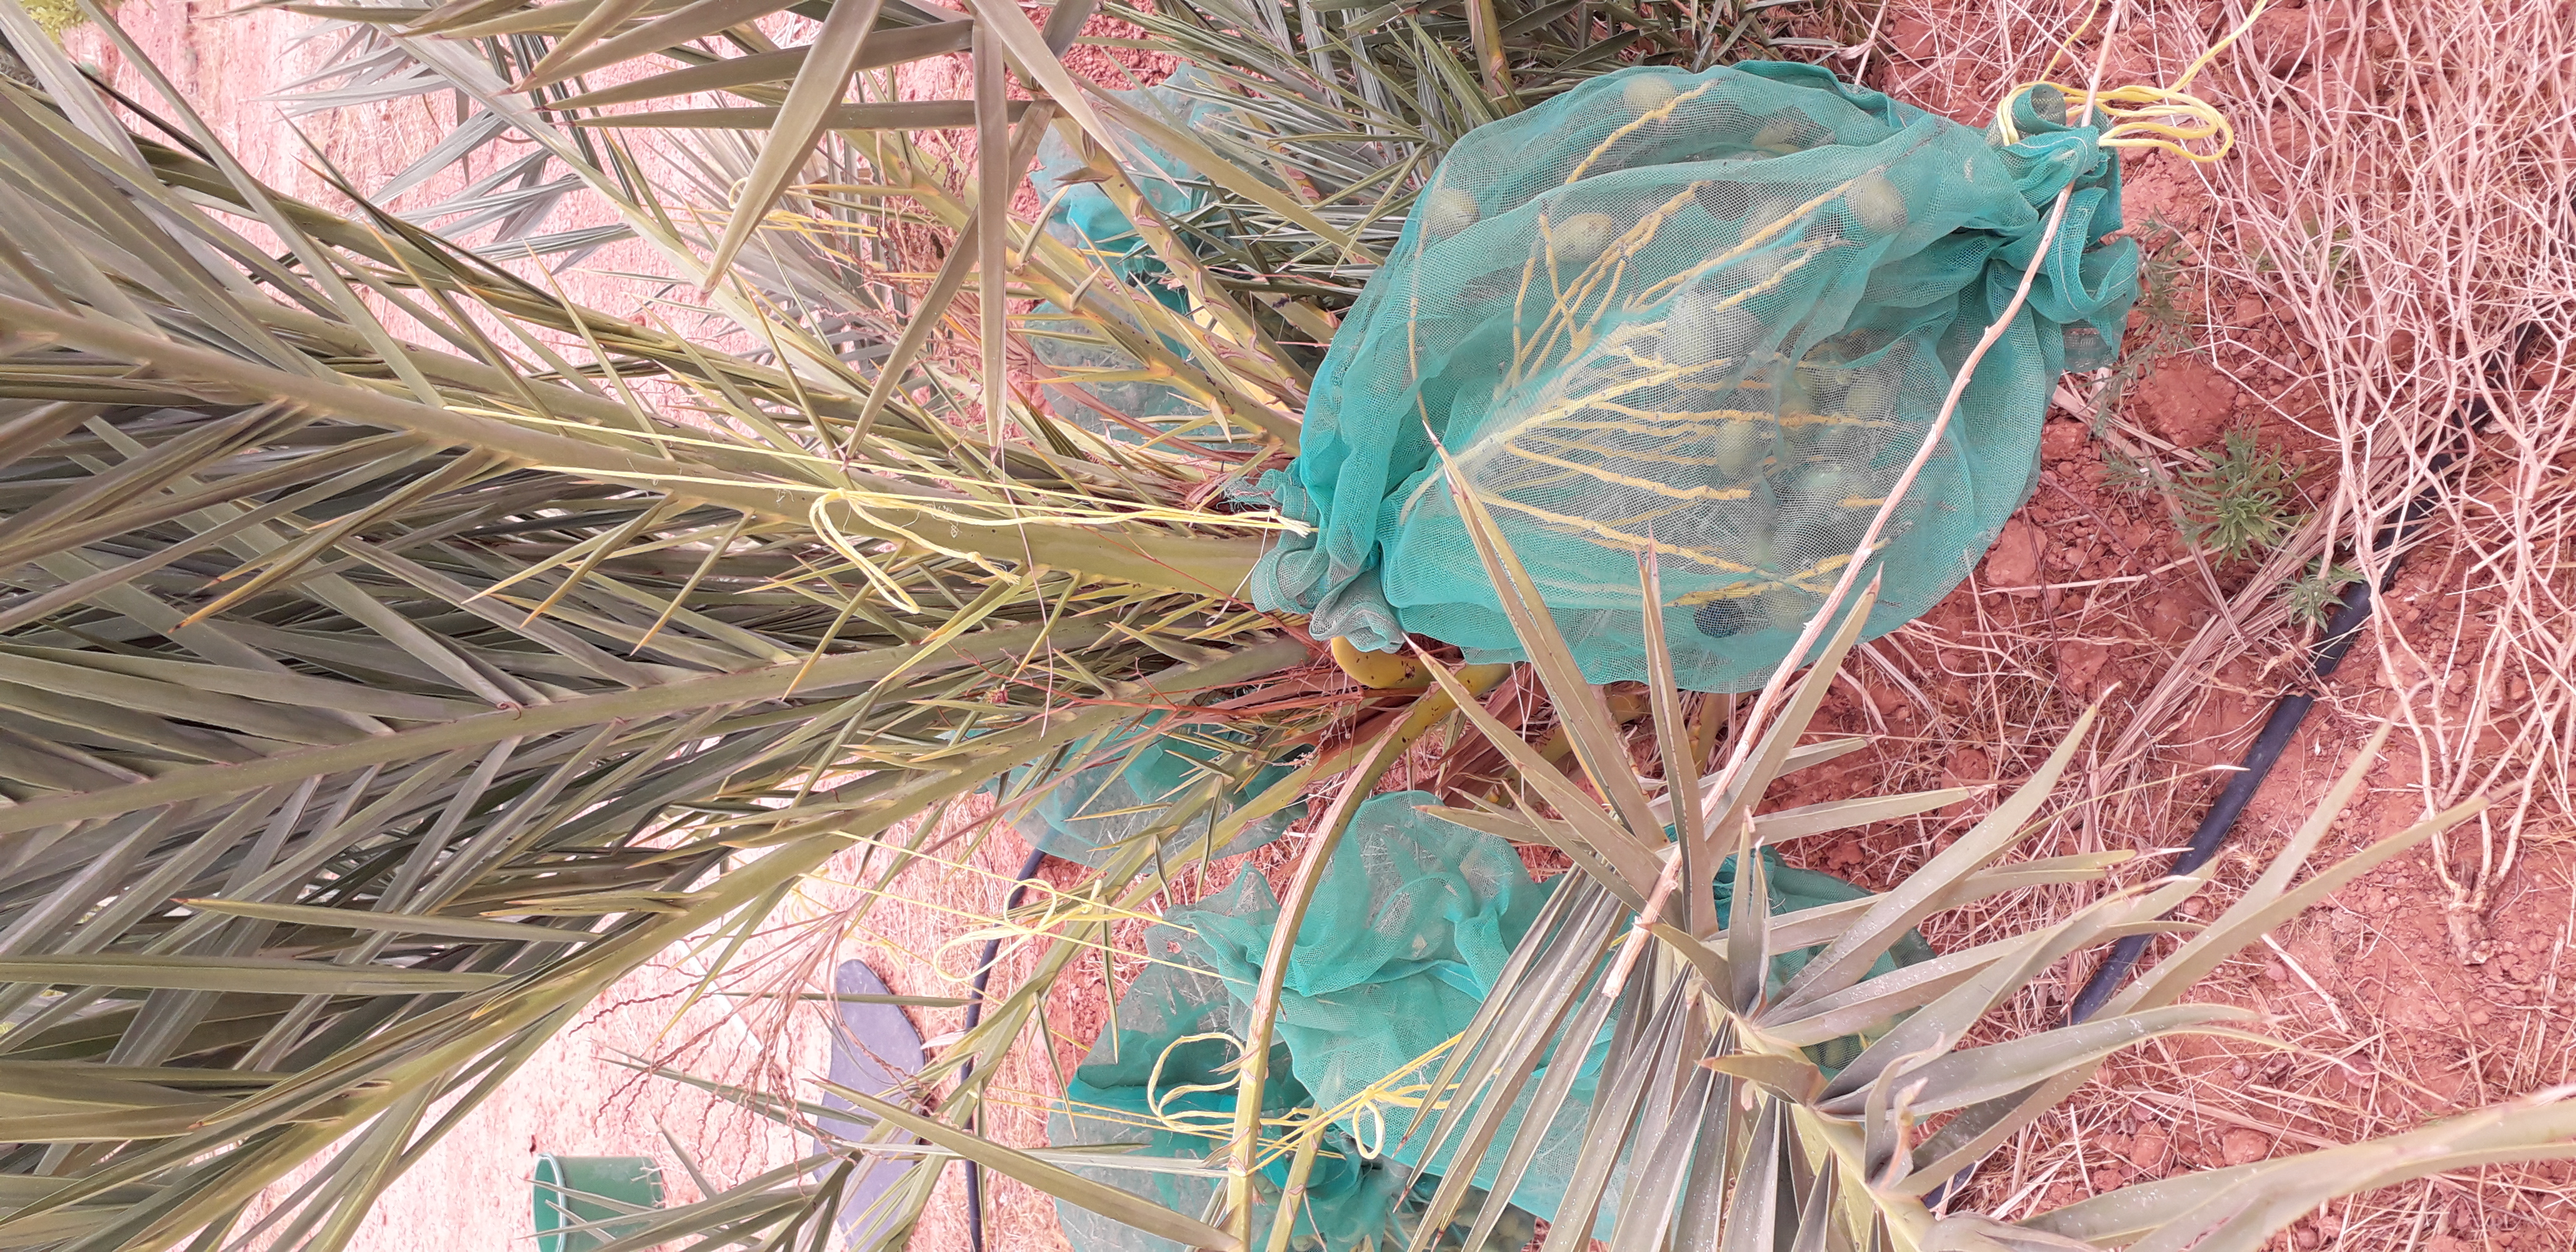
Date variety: kholt